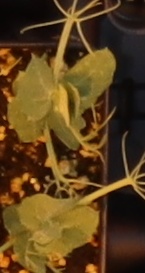
Label: Field Pea